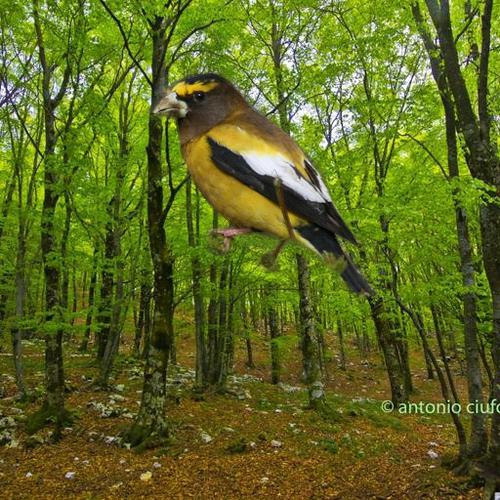
Bird species: Evening_Grosbeak
Bird type: landbird
Background: land